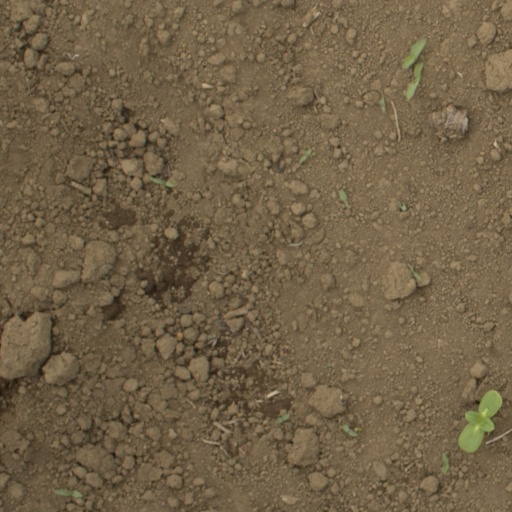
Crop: Jerusalem artichoke